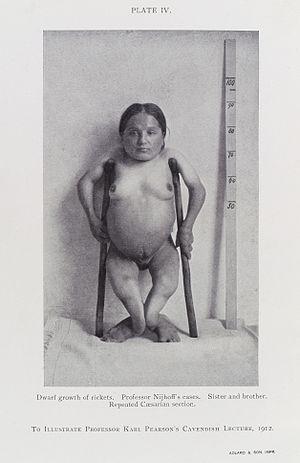
Le rachitisme est une maladie de la croissance et de l'ossification observée chez le nourrisson et le jeune enfant. Elle se caractérise par une insuffisance de calcification des os et des cartilages et elle est due à une carence en vitamine D et en calcium.